Müpa Budapest

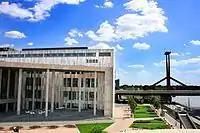
The left wing of Müpa Budapest, including the Ludwig Museum

Müpa Budapest (between 2005 and 2015 "Palace of Arts" – "Művészetek Palotája" in Hungarian ) is a building in Ferencváros, Budapest, Hungary, officially opened in March 2005. It is located near Rákóczi Bridge and was designed by Zoboky, Demeter and Partners Architectural Office. The National Theatre, which opened in 2002, is located next to it.